Axel Hamberg

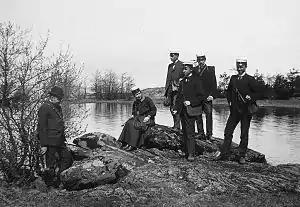
Axel Hamberg on a field trip with students, 1904

He was the son of Nils Peter Hamberg (1815-1902) and Emma Augusta Christina Härnström (1833-1914). Hamberg became a student at Uppsala University in 1881, philosophy candidate in 1888 and was awarded a Licentiate degree in 1893.